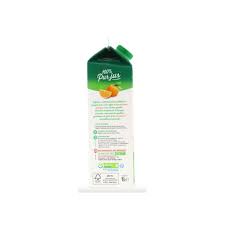
Waste category: cardboard